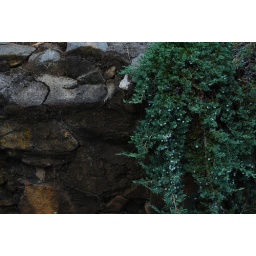
&amp;quot;Hidden nature in a sea of industrialization.&amp;quot; this old stone wall was surrounding an industrial complex in Belmont.